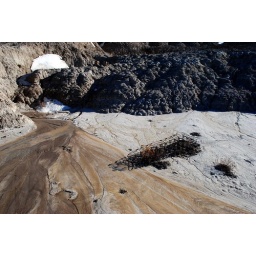
Twin bed mattress left by some thoughtful person in case other travelers got tired.